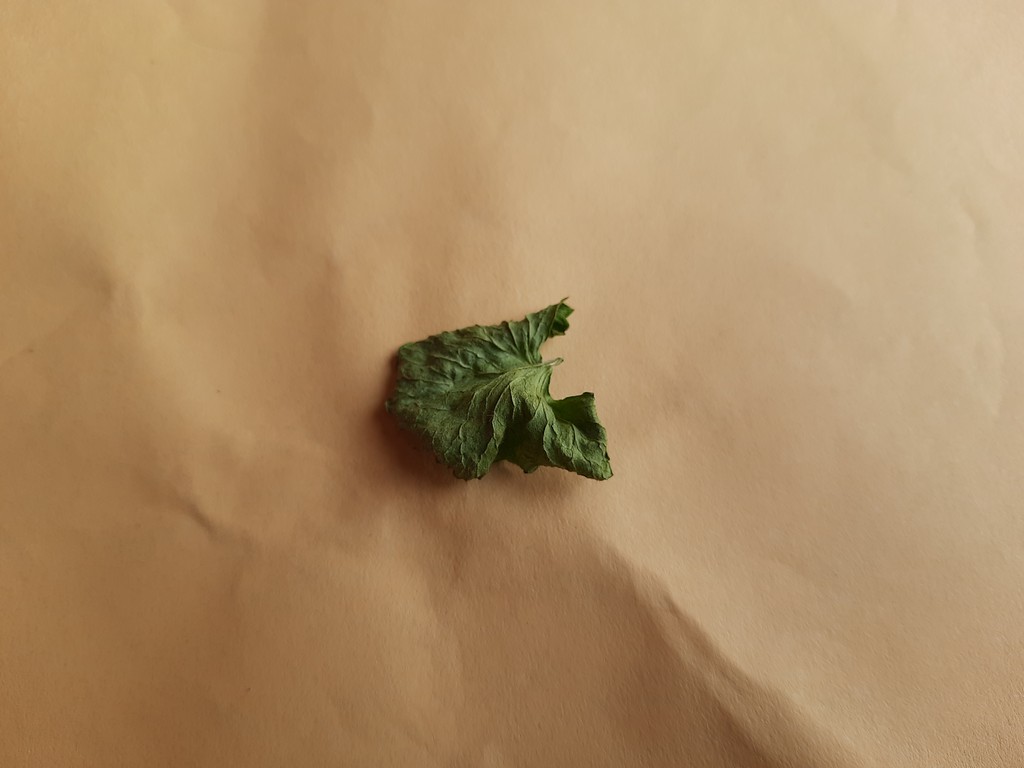
Label: Dried